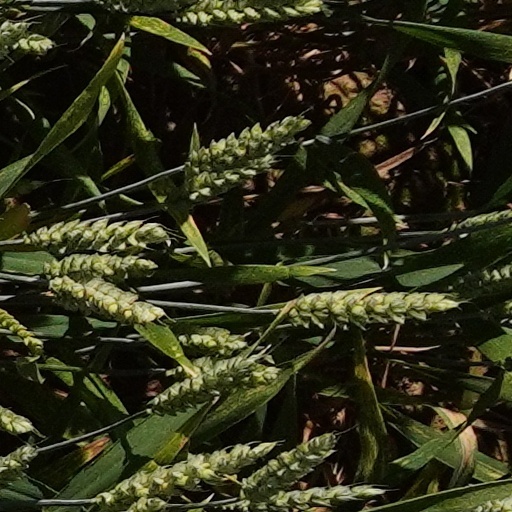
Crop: wheat